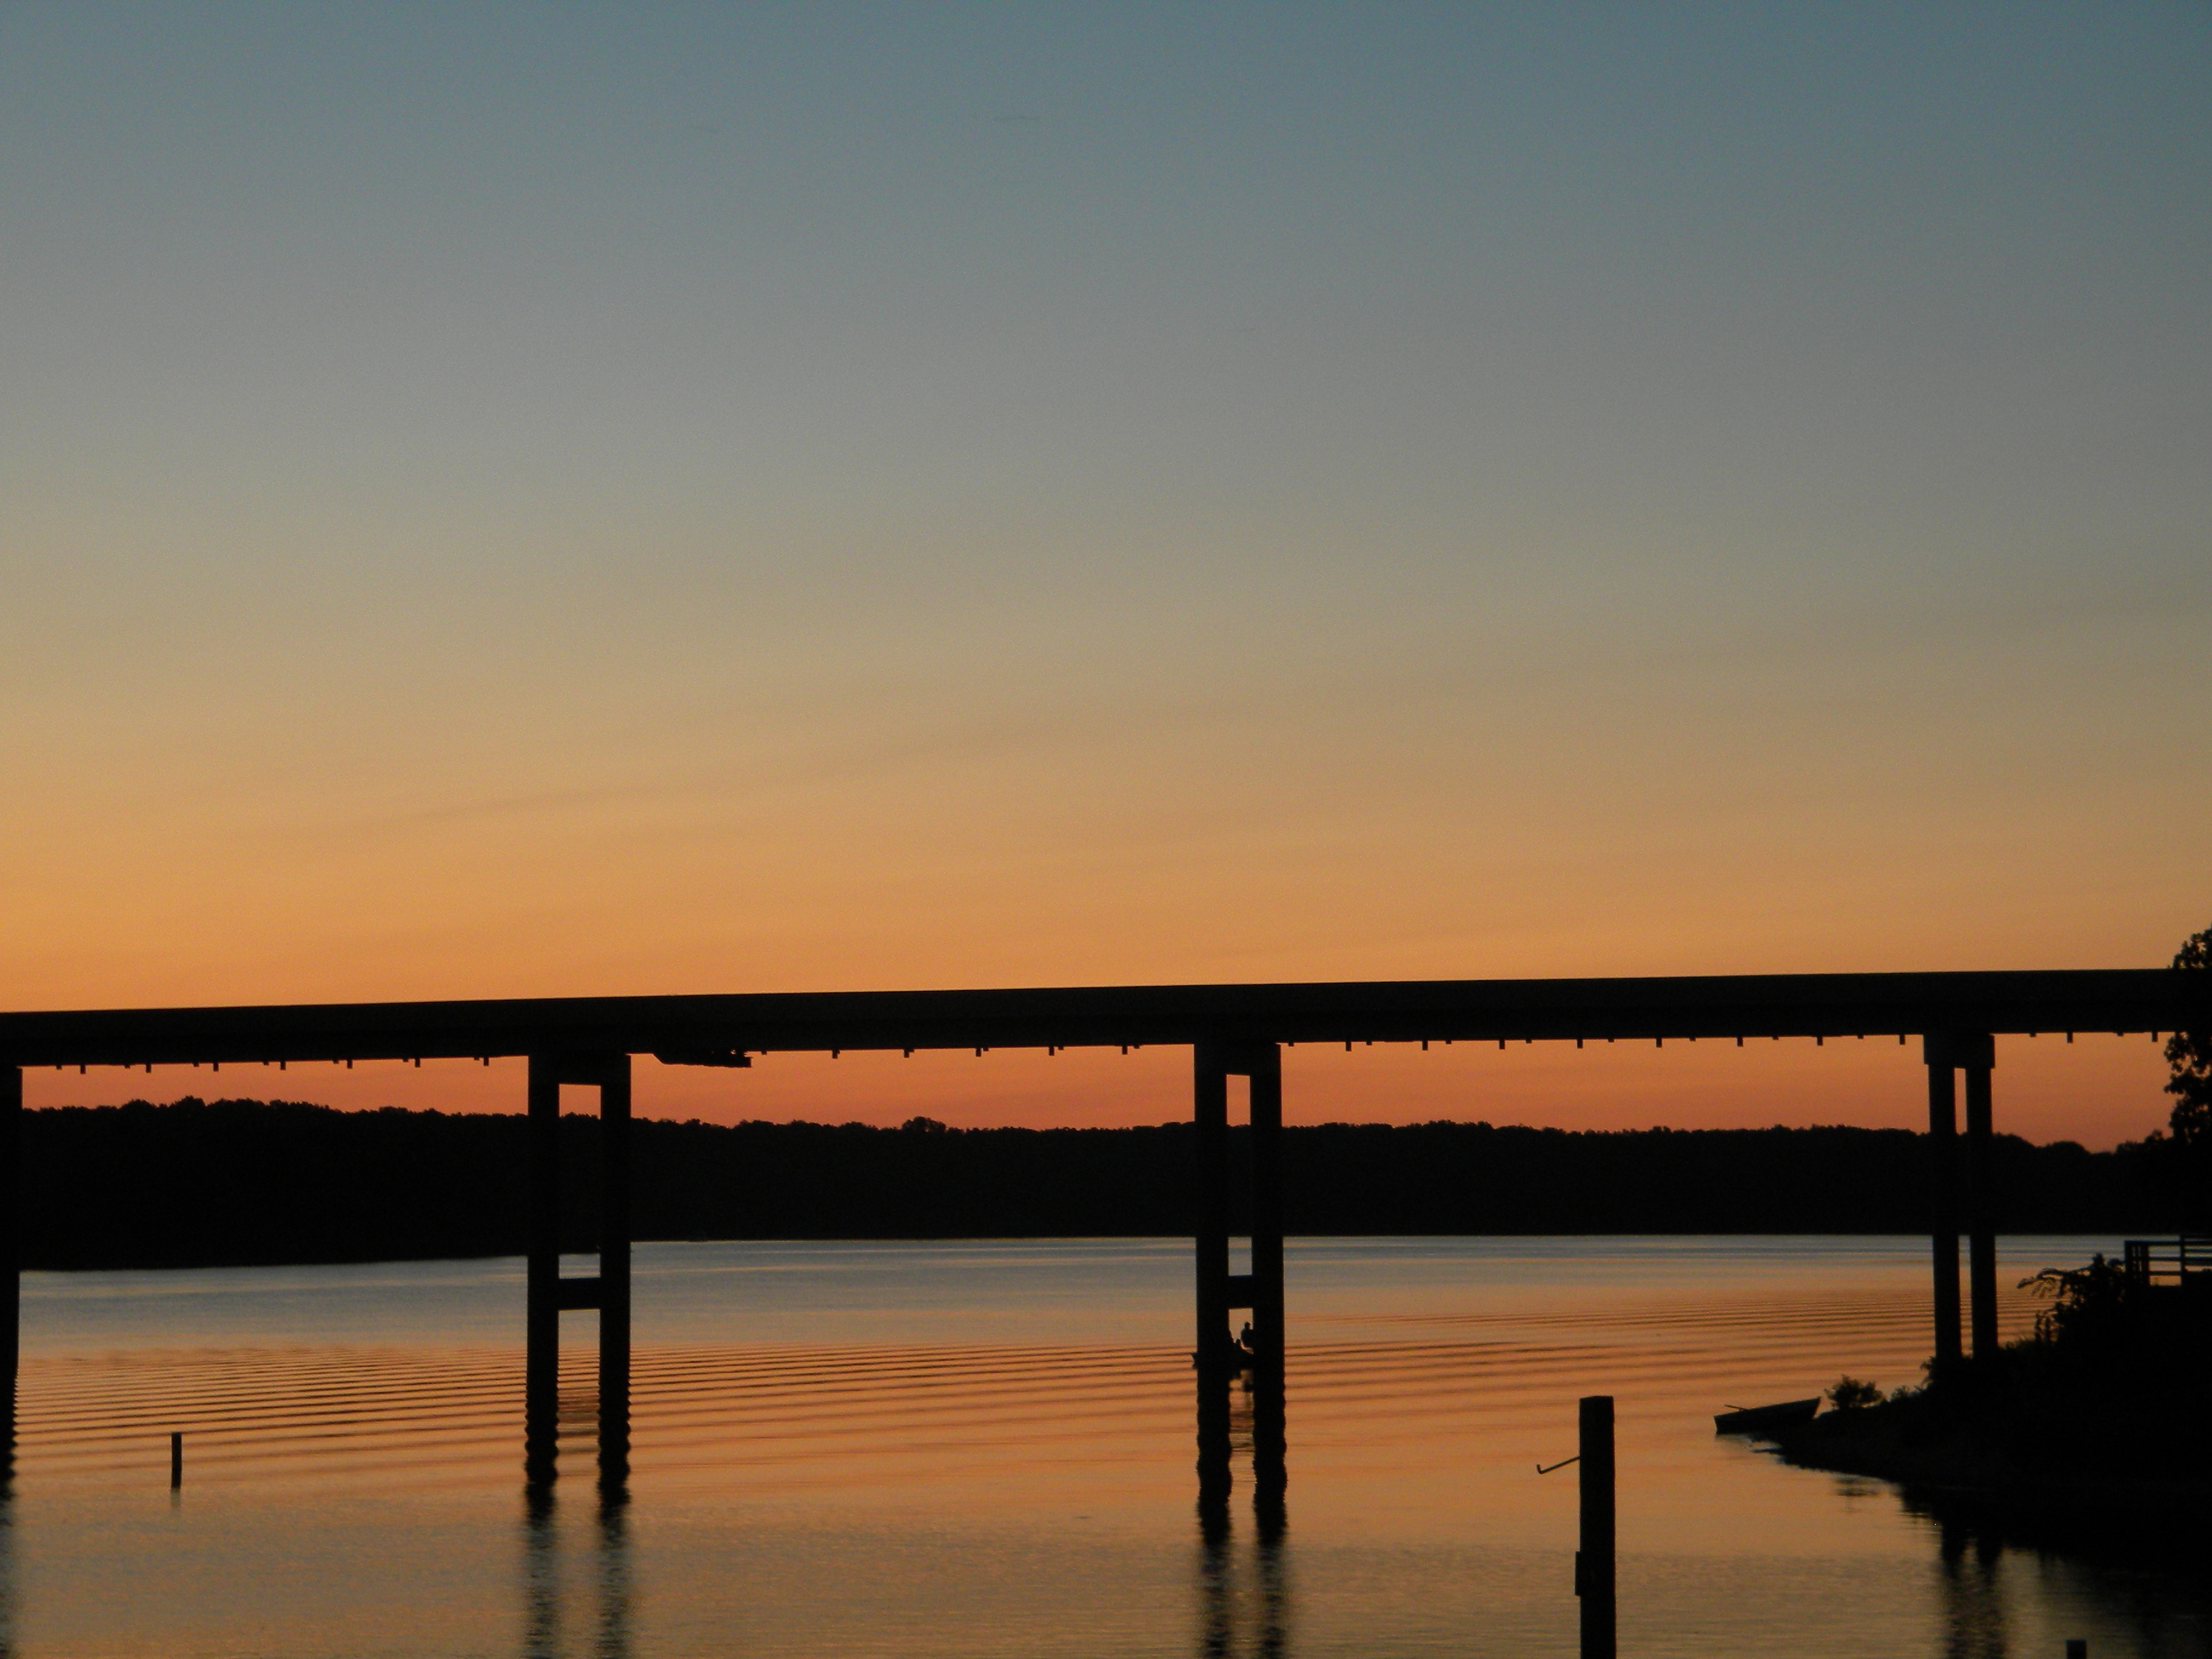
sea, coast, water, ocean, horizon, silhouette, sky, sunrise, sunset, bridge, skyline, morning, dawn, pier, river, coastline, dusk, transportation, evening, orange, reflection, scenic, bay, waterfront, afterglow